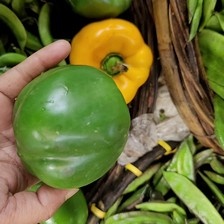
Label: capsicum